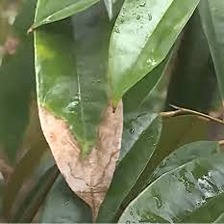
Label: anthracnose_disease